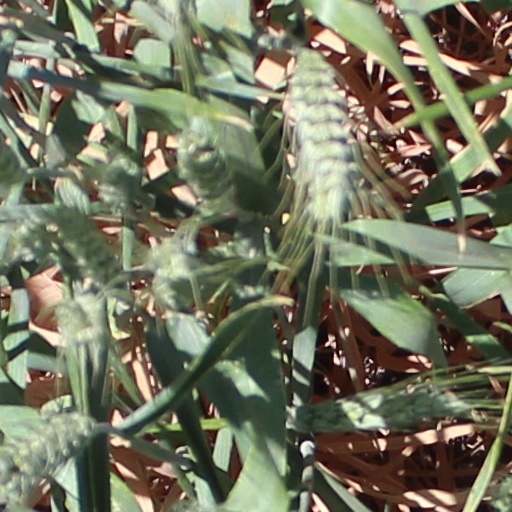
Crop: wheat